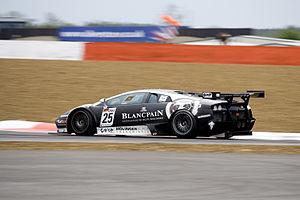
Reiter Engineering est une écurie de course automobile allemande basée à Kirchanschöring et fondée par Hans Reiter en 2000. Elle participe au Championnat du monde FIA GT et à l'ADAC GT Masters.